Polonia (Wagner)

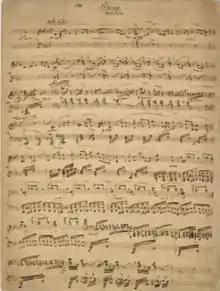
Polonia Overture: holograph first page of Wagner's arrangement for piano

Polonia (WWV 39) is a concert overture written by Richard Wagner. Wagner completed "Polonia" in 1836, although it has been suggested that it may have been drafted as early as 1832.